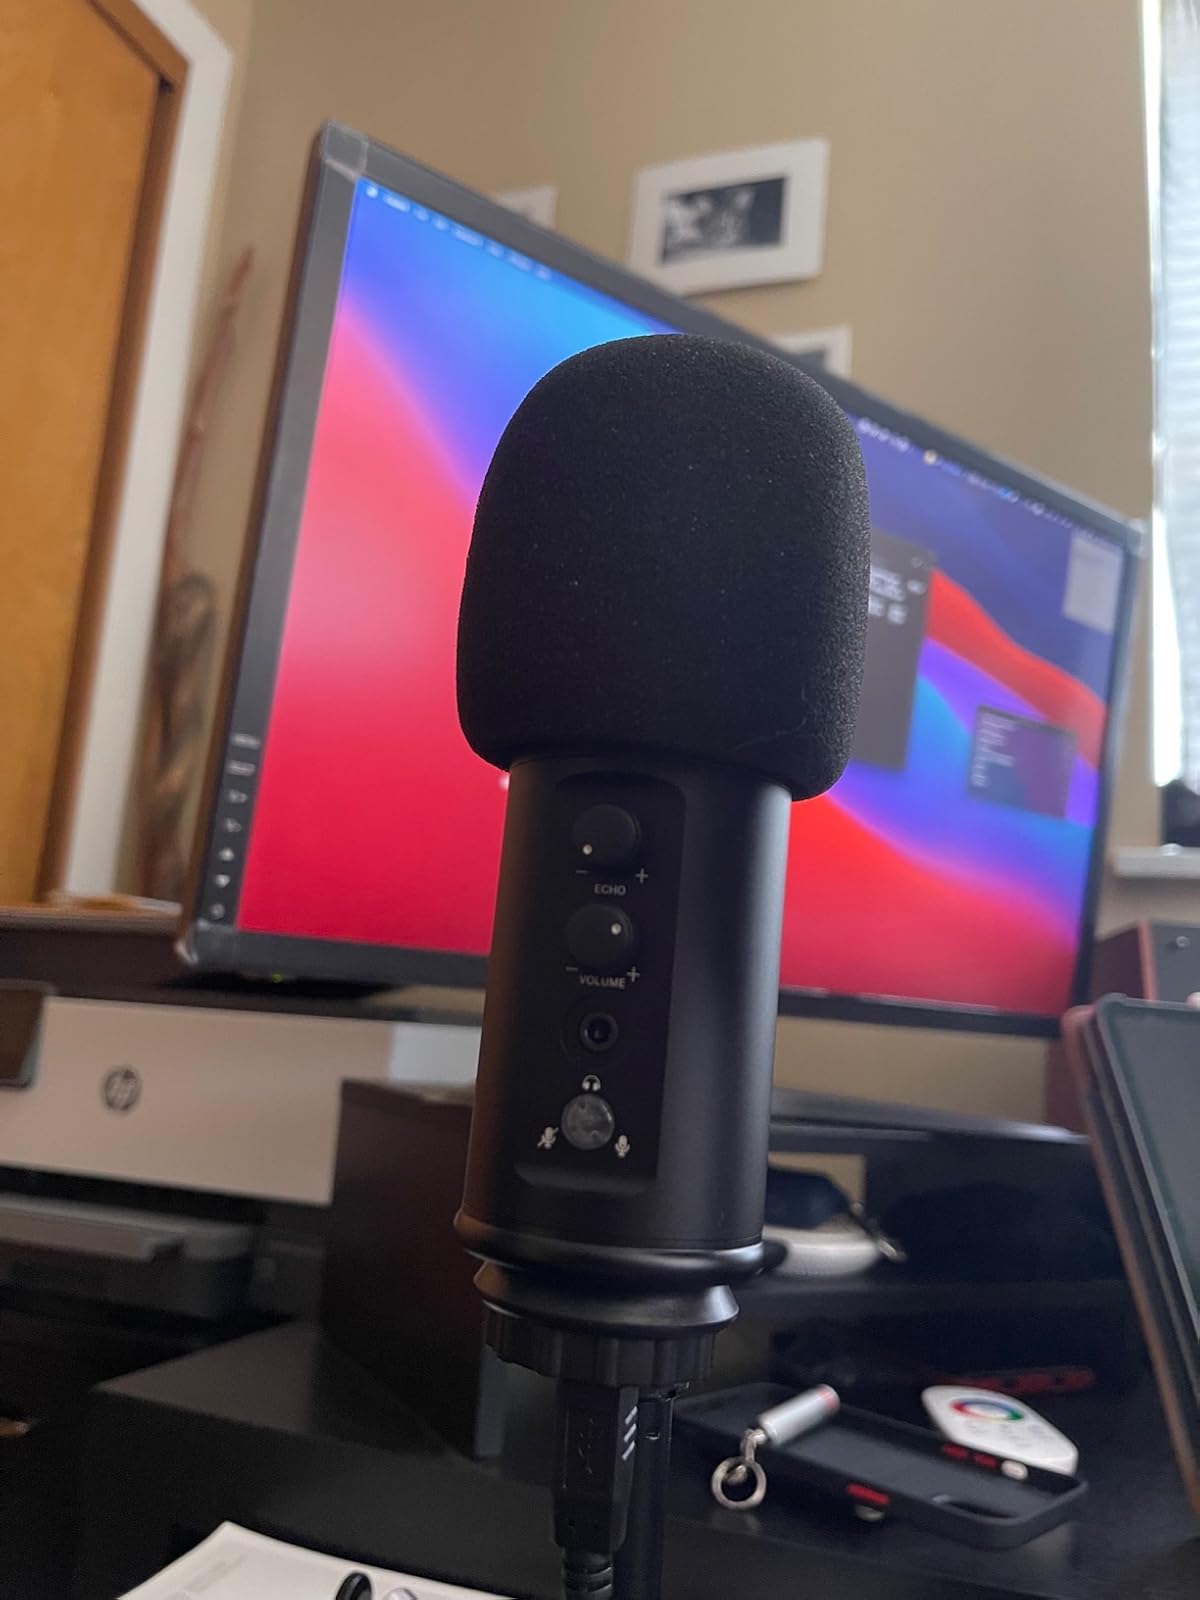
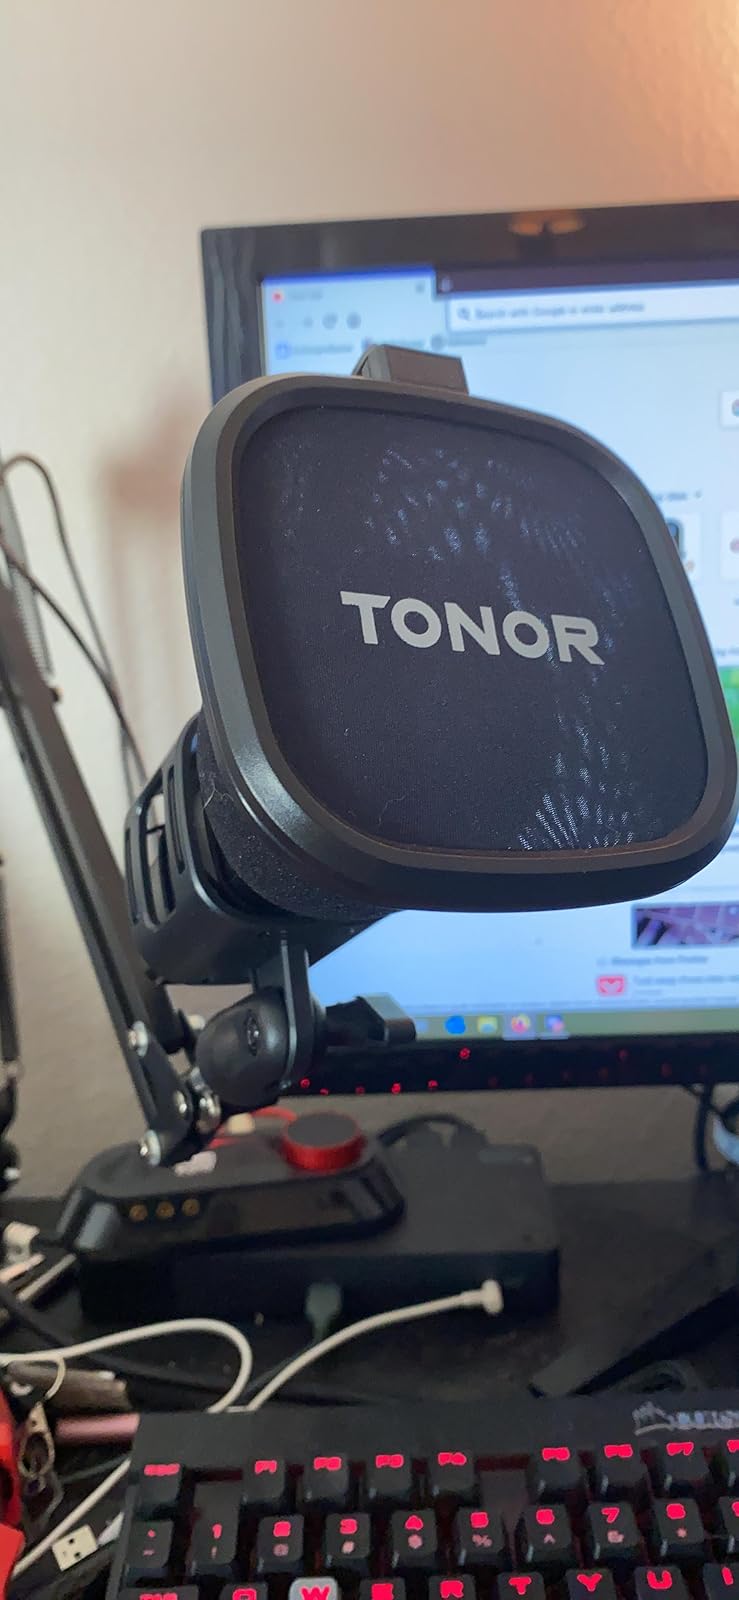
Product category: microphone
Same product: no